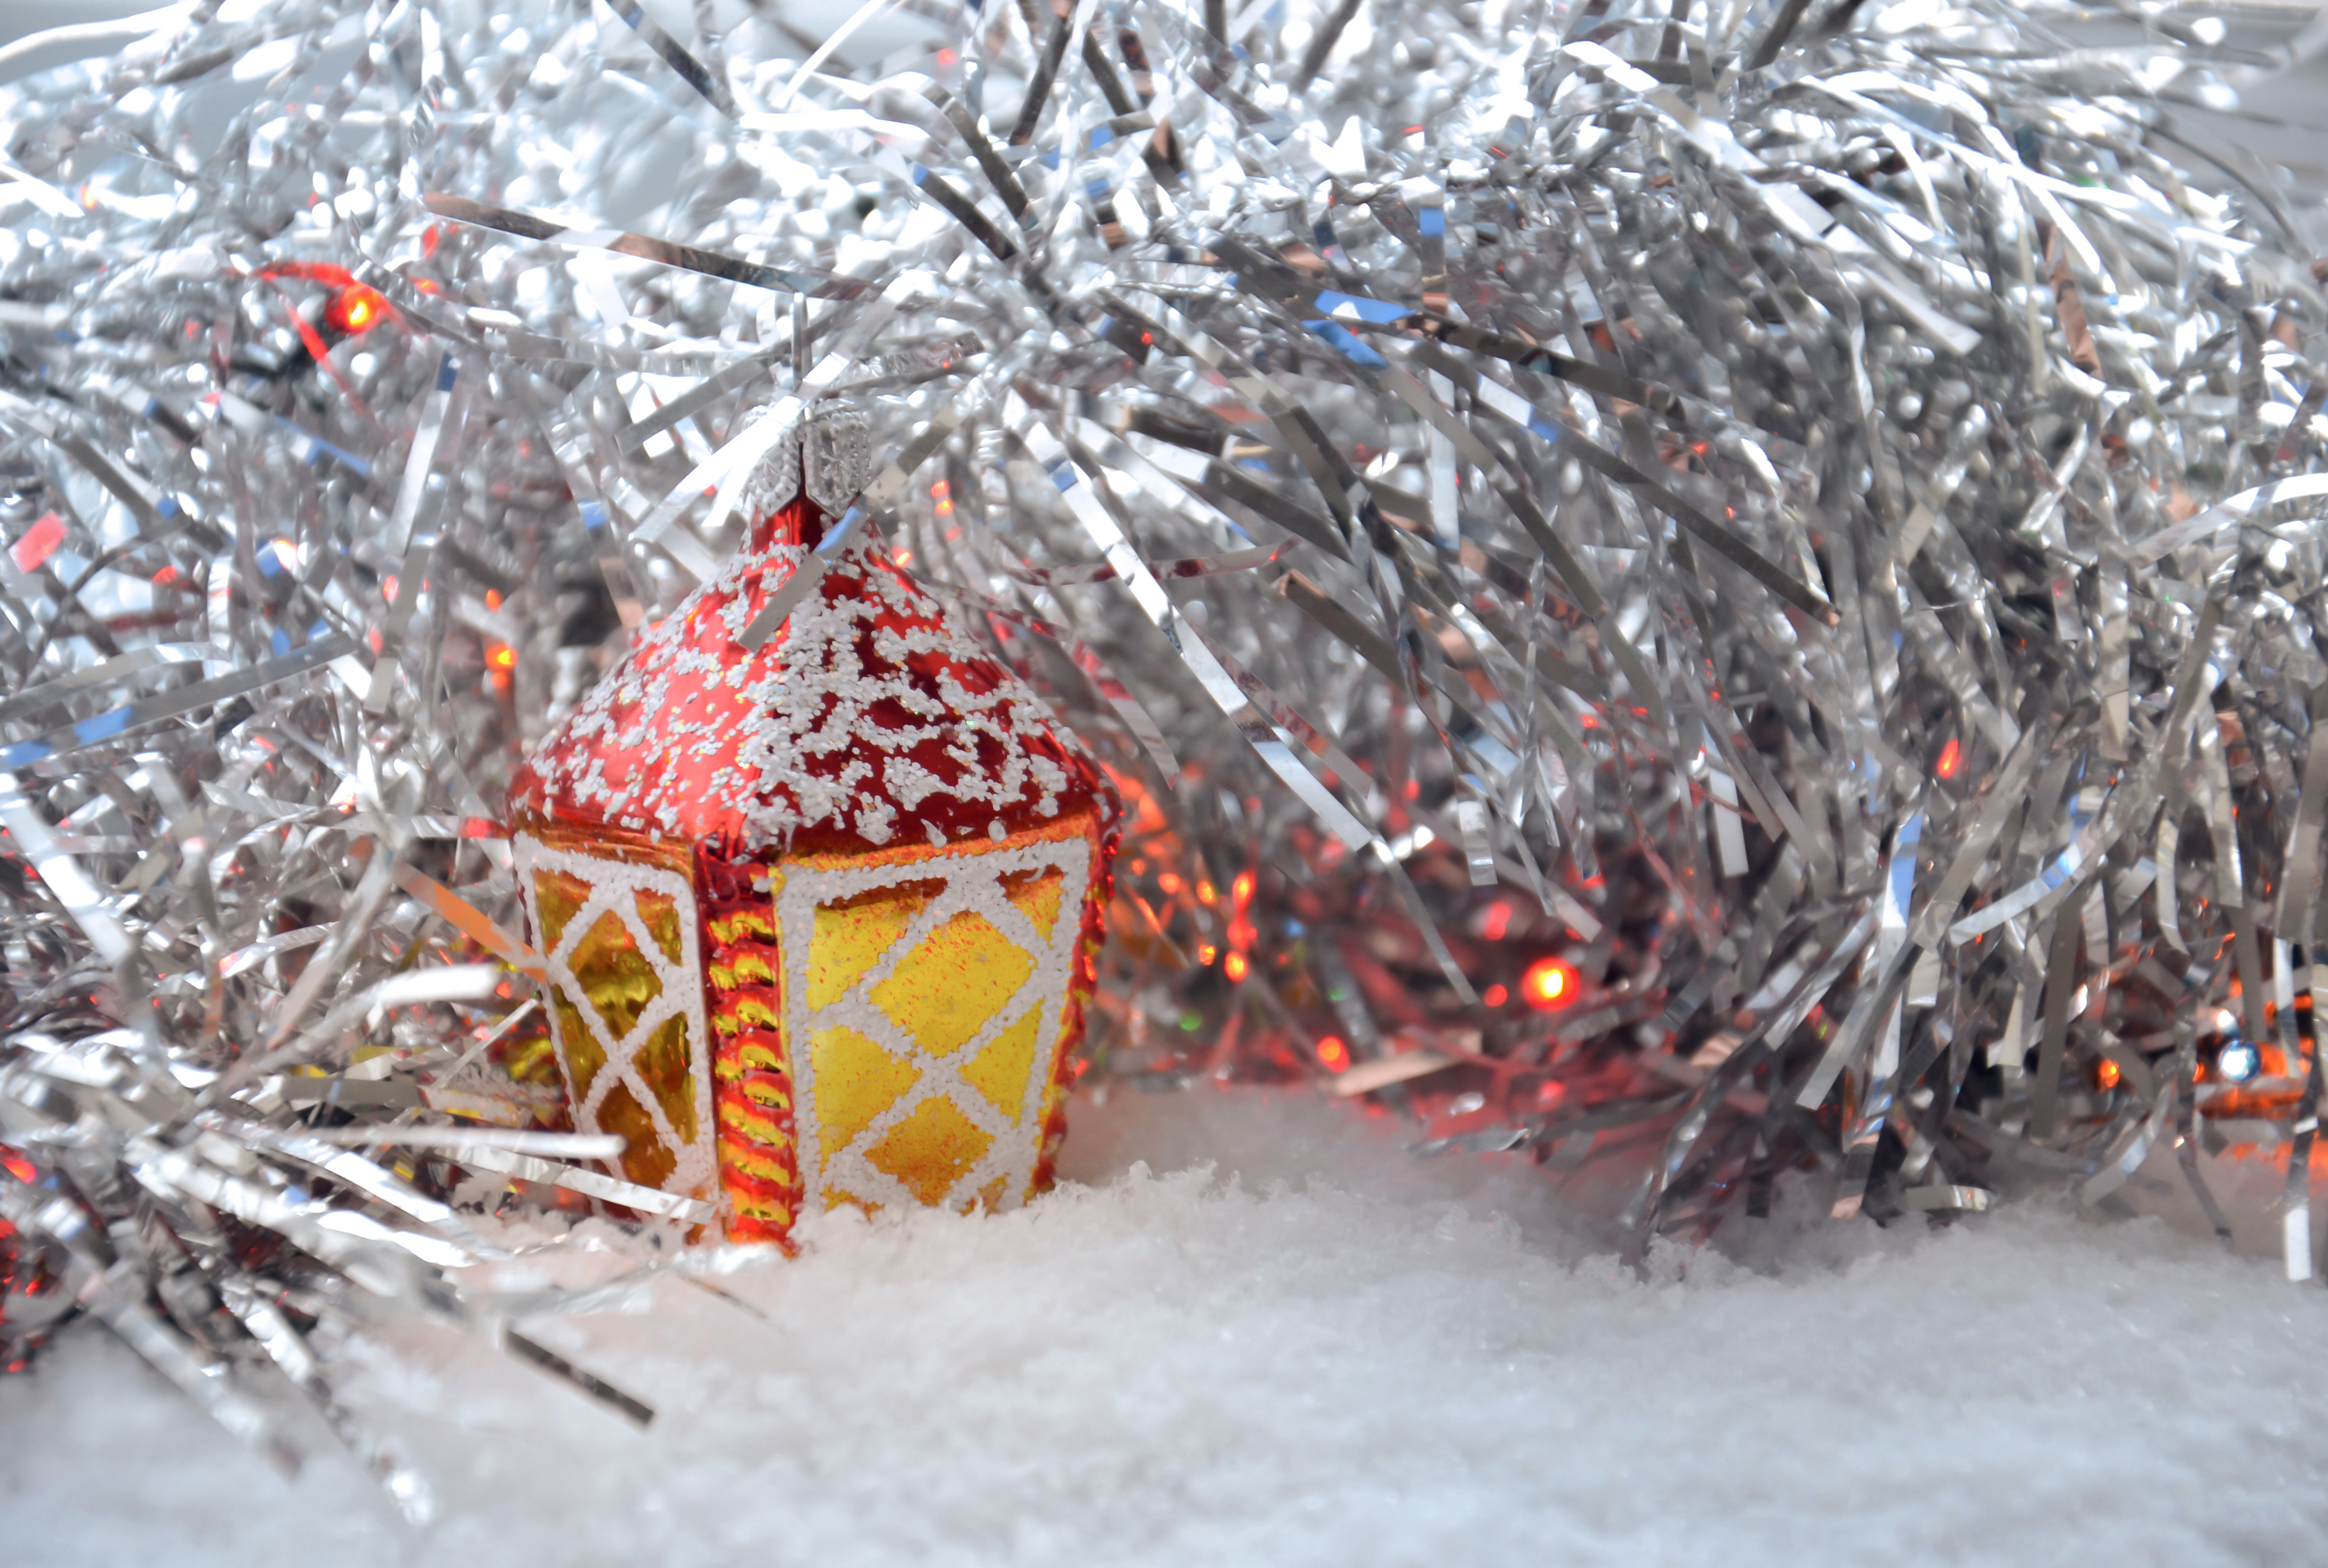
new year, christmas, tinsel, shiny, glass, toy, flashlight, holiday, snow, winter, branch, freezing, christmas decoration, christmas tree, tree, frost, christmas ornament, ice, twig